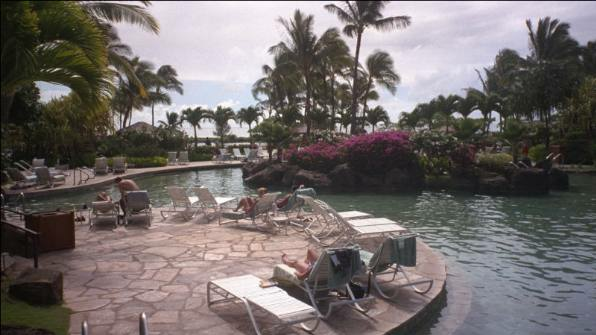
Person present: No